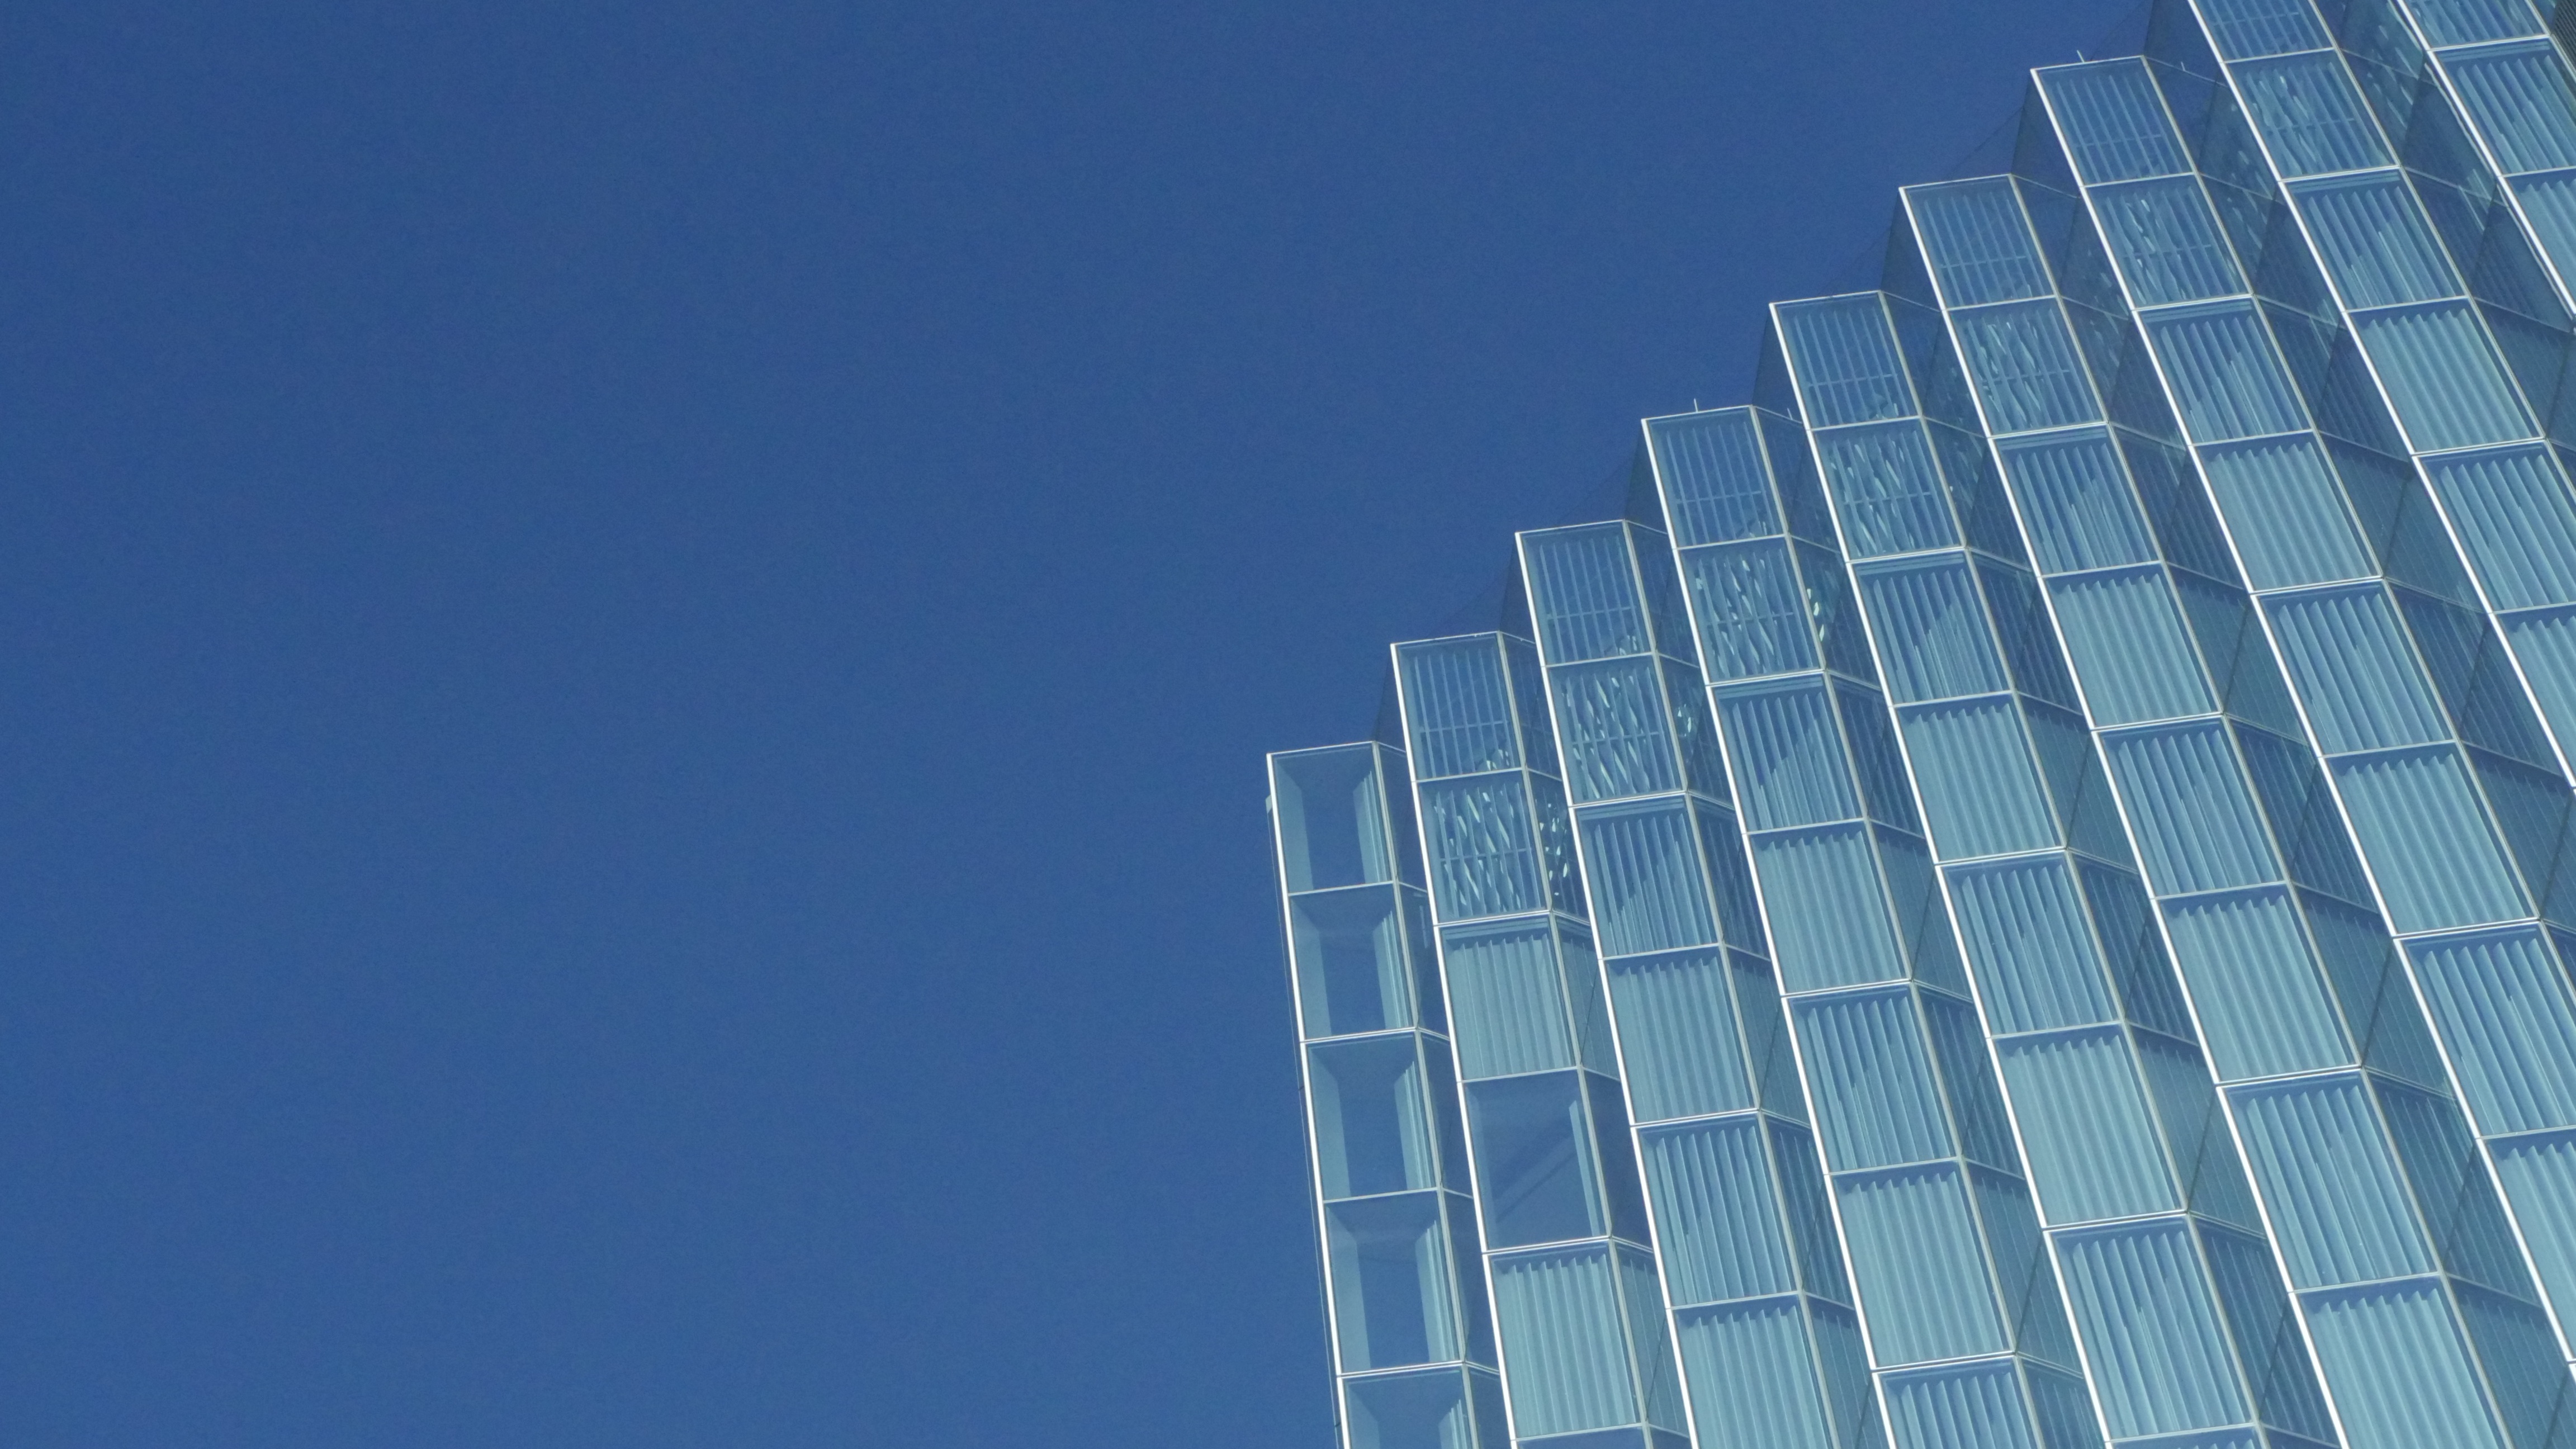
sky, technology, skyscraper, line, tower, mast, facade, blue, tower block, energy